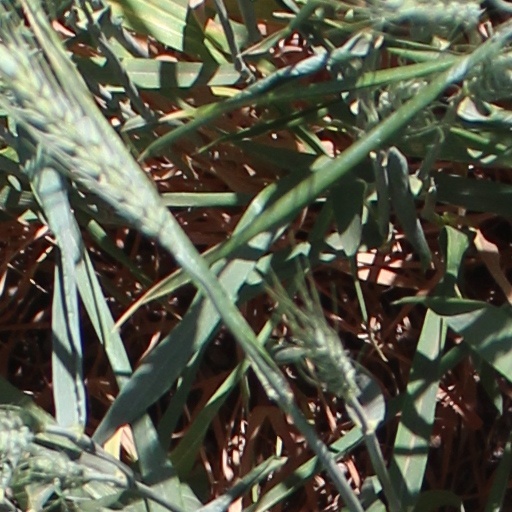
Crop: wheat